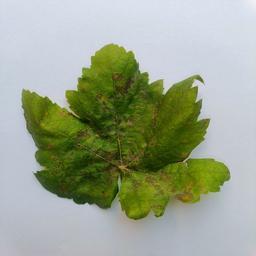
Label: Powdery Mildew